Current meter

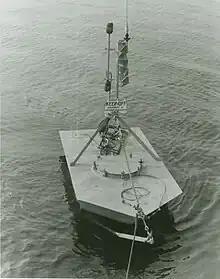
A buoy deploying a Roberts radio current meter, c. 1960

Mechanical current meters are mostly based on counting the rotations of a propeller and are thus rotor current meters. A mid-20th-century realization is the Ekman current meter which drops balls into a container to count the number of rotations. The Roberts radio current meter is a device mounted on a moored buoy and transmits its findings via radio to a servicing vessel. Savonius current meters rotate around a vertical axis in order to minimize error introduced by vertical motion.